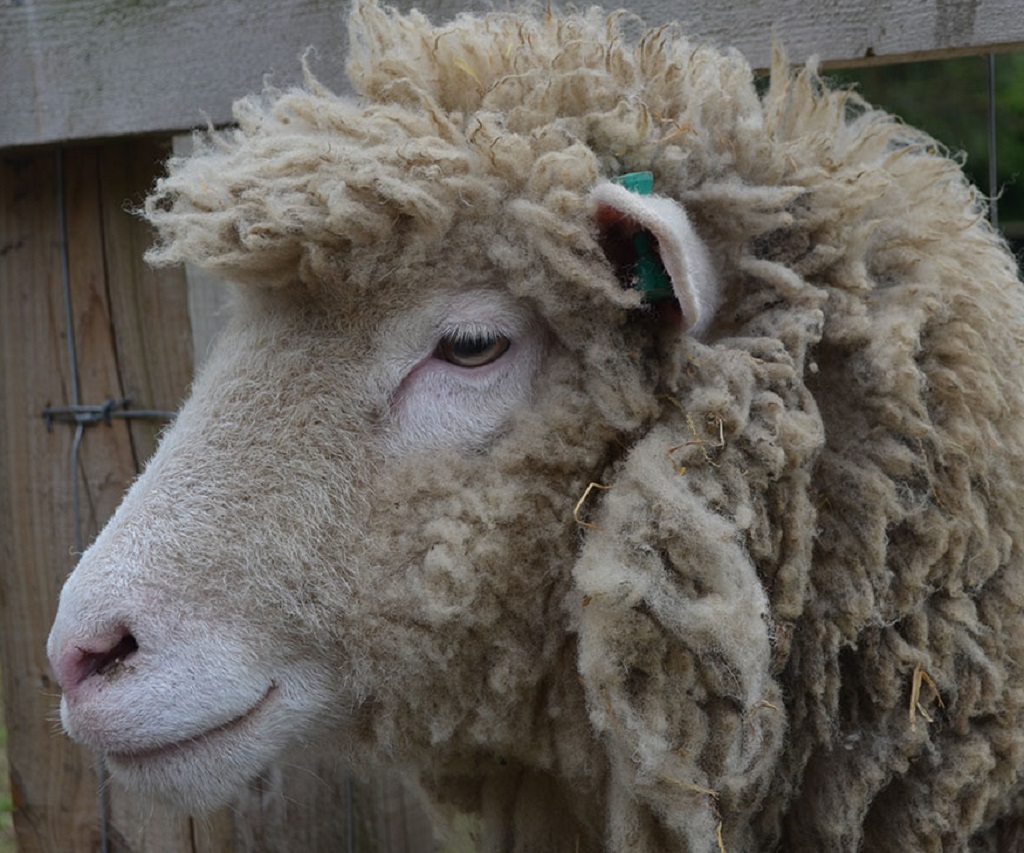
Label: no pain